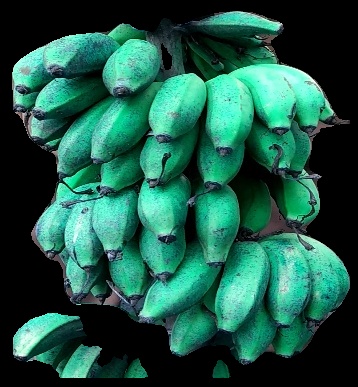
Variety: rasbale
Grade: grade3